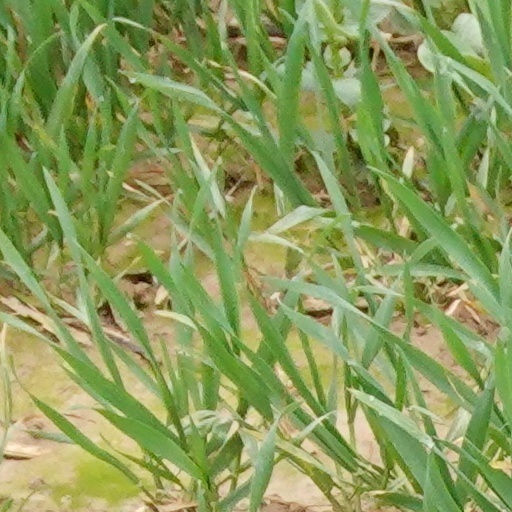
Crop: wheat